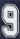
Number: 9